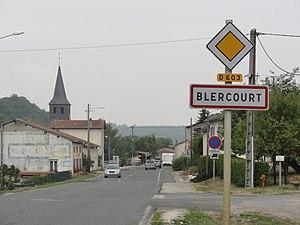
Blercourt (Nixéville-Blercourt, Meuse) city limit sign
Blercourt est une commune associée du département de la Meuse, en région Grand Est.
Nixéville-Blercourt est une commune française située dans le département de la Meuse, en région Grand Est.